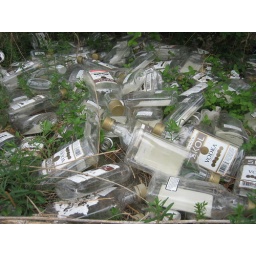
mystery pile of vodka bottles on shortcut through woods by Grady's house